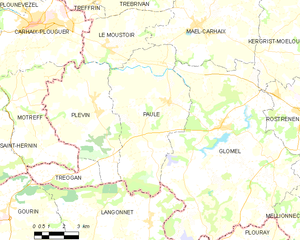
Paule [pol] est une commune française située dans le département des Côtes-d'Armor en région Bretagne.